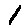
Label: 1